Godawari Khola

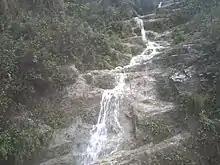
Godawari in Province No. 3

Godawari River are two different rivers (tributaries), located in two different regions of Nepal.